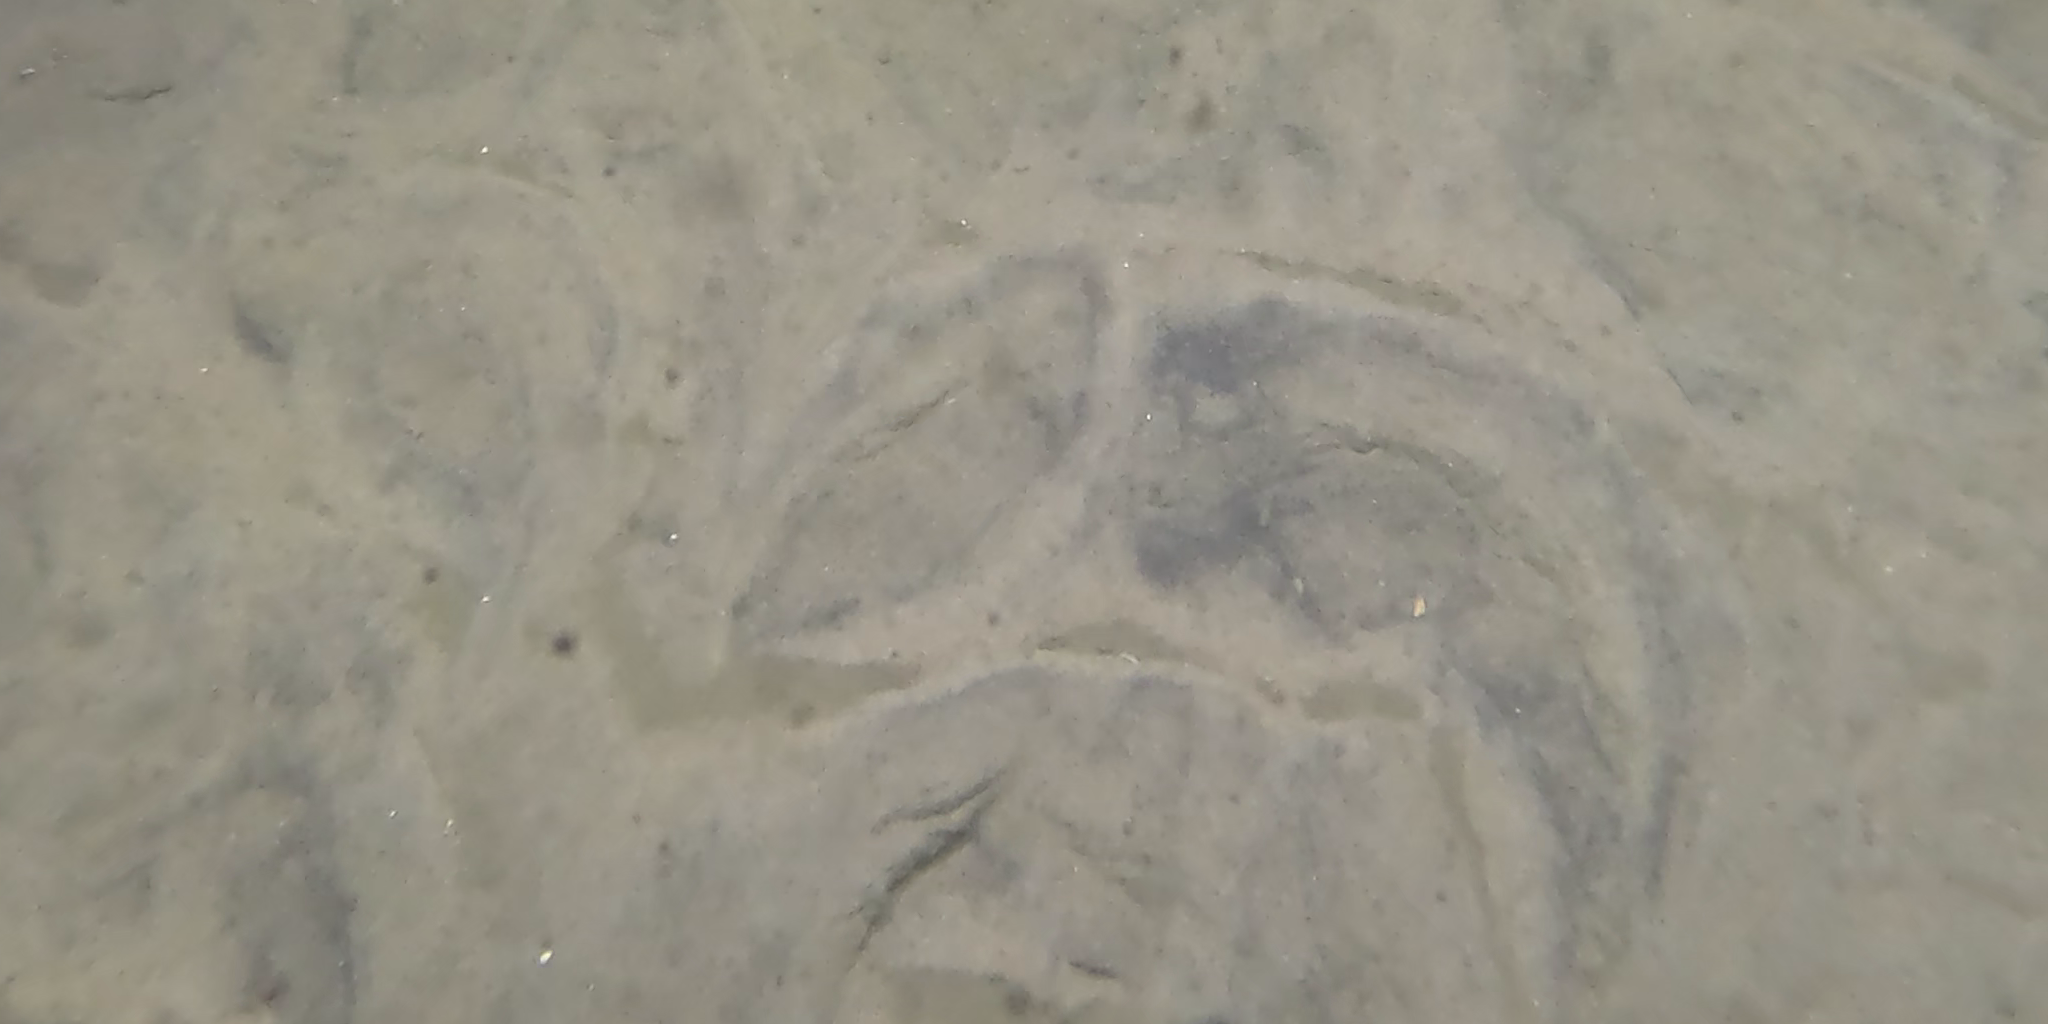
Seabed habitat: sand